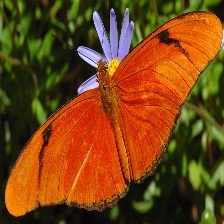
Species: JULIA